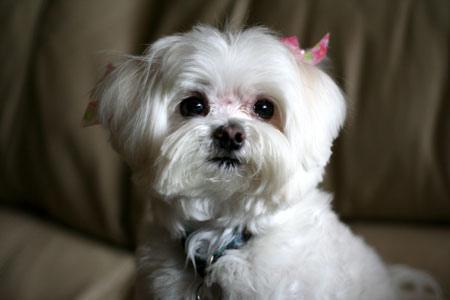
Maltese_dog